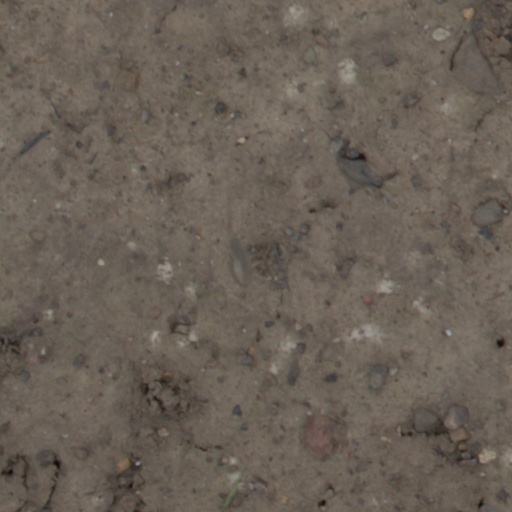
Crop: wheat